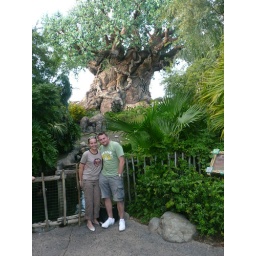
the tree of life in animal kingdom